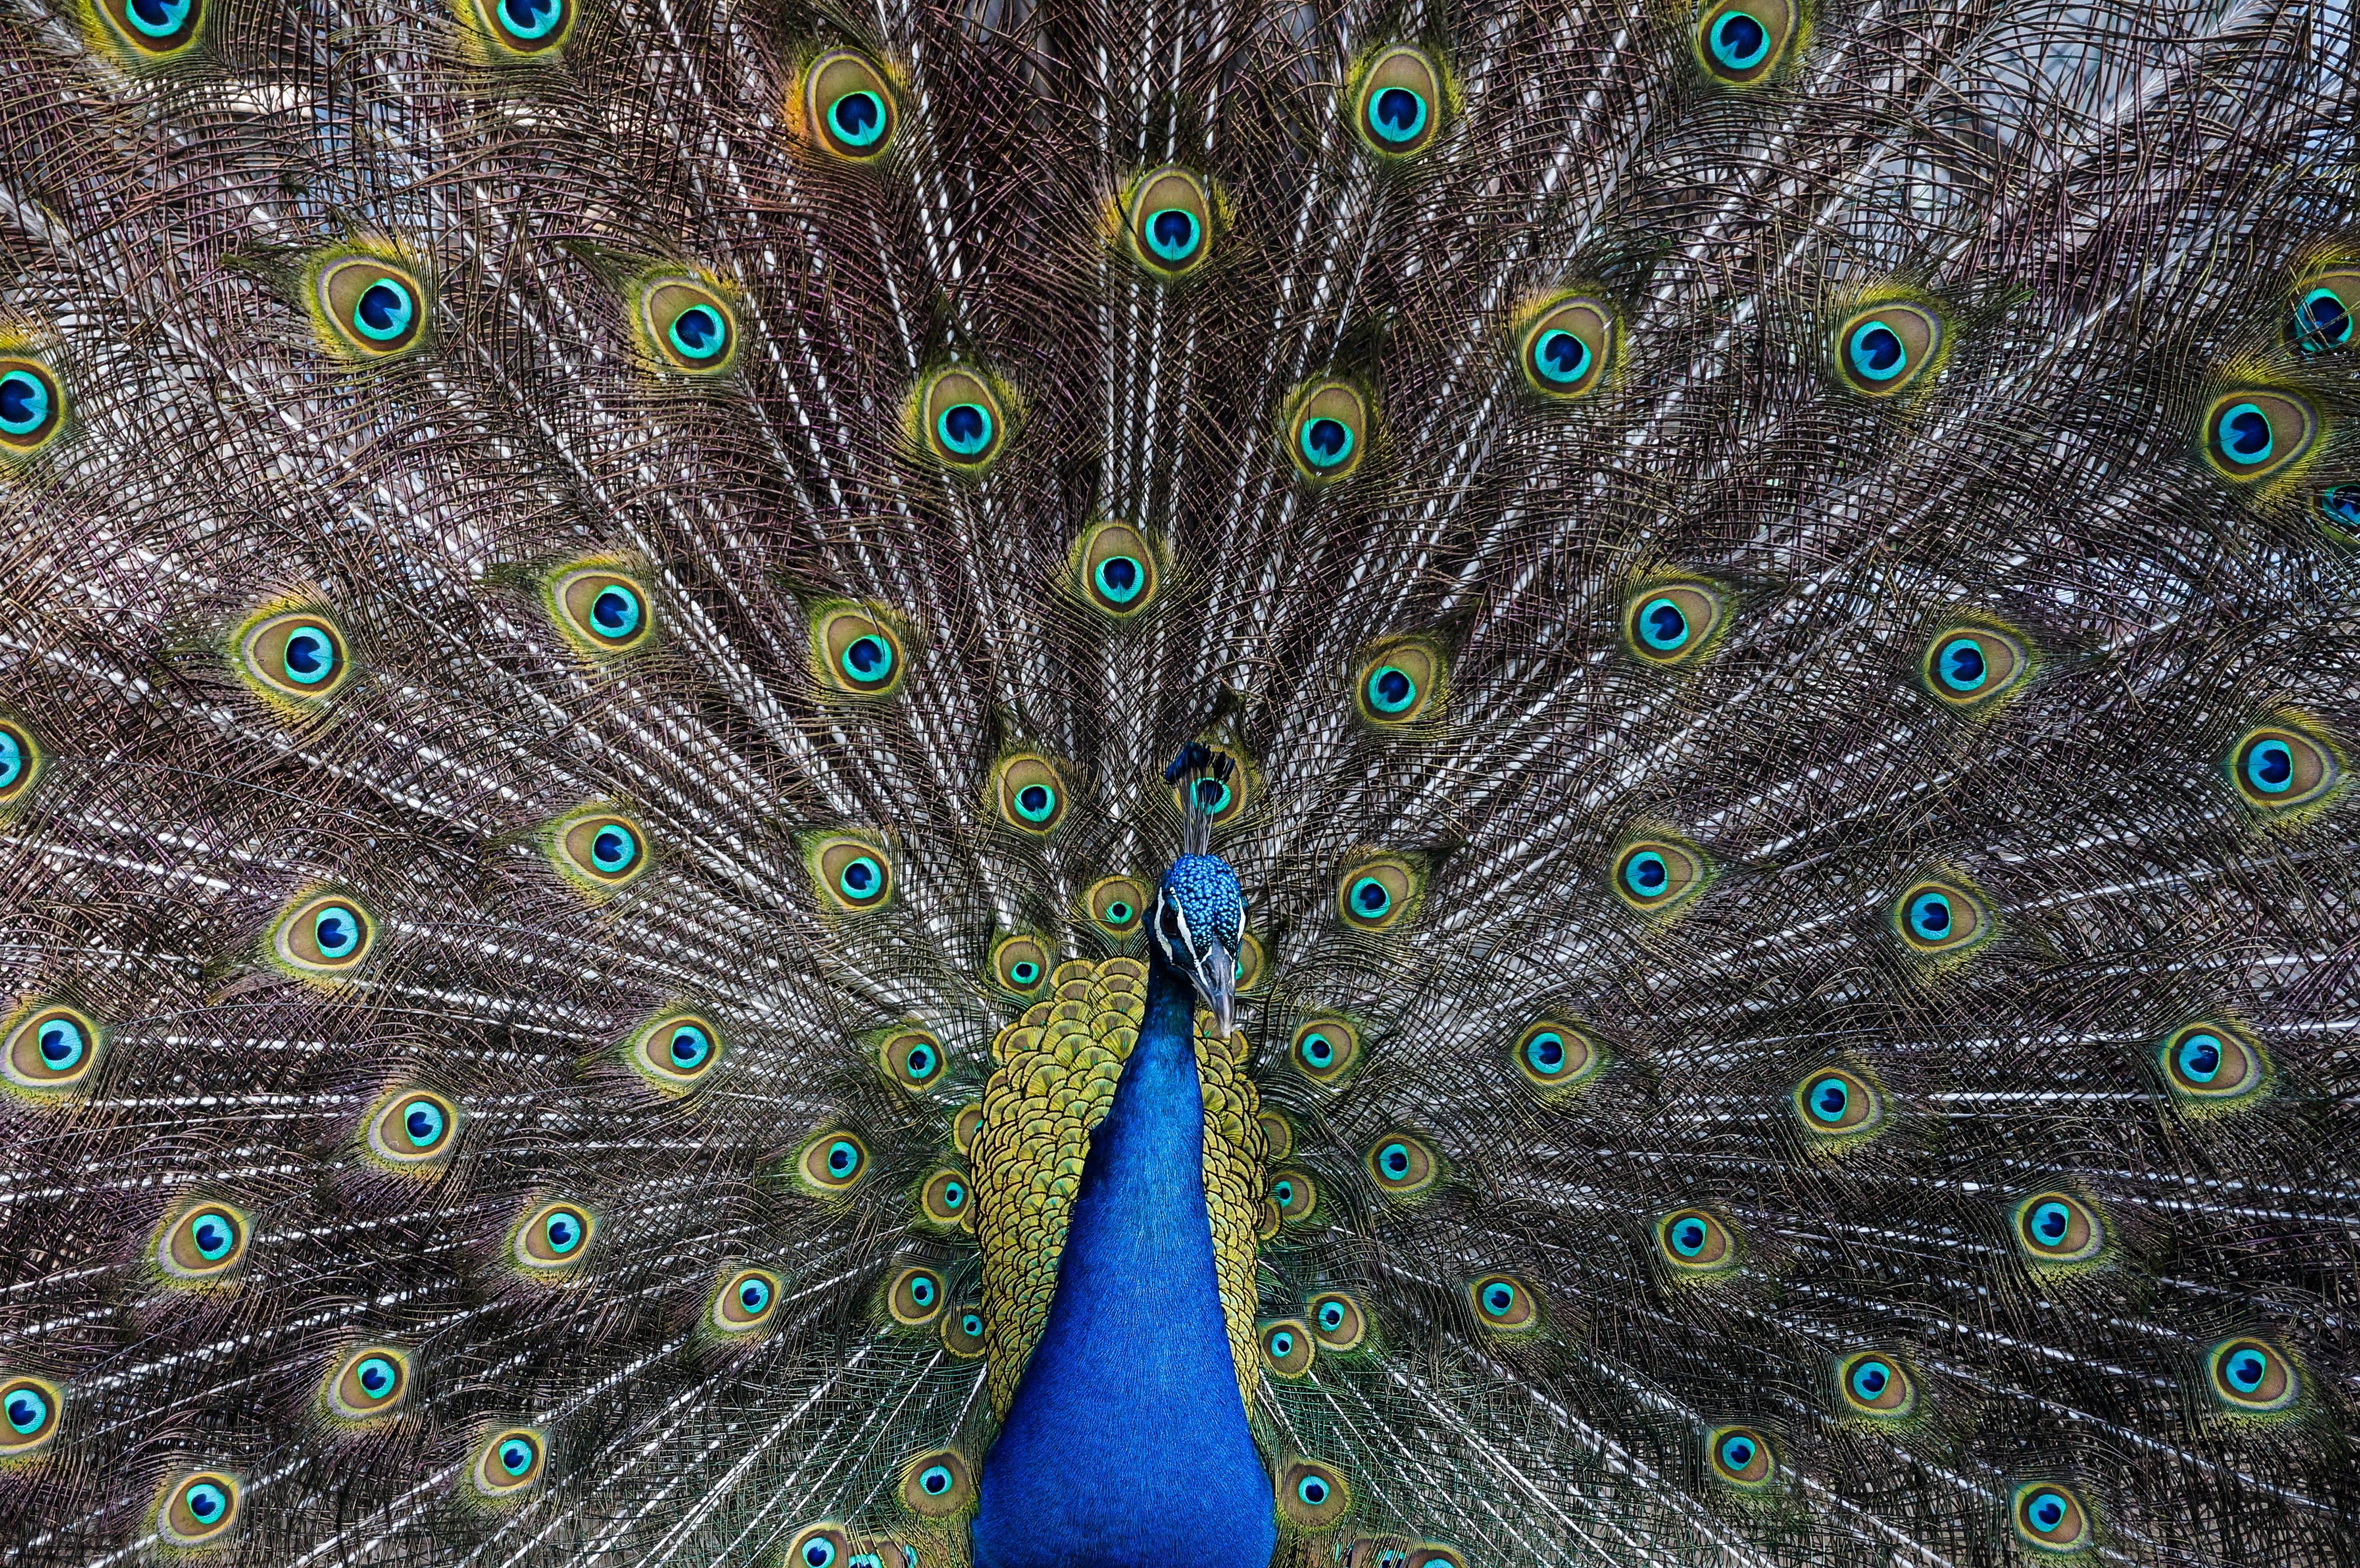
bird, wing, animal, beak, feather, fauna, peacock, plumage, close up, symmetry, vertebrate, peafowl, organism